Sir John Dugdale Astley, 3rd Baronet

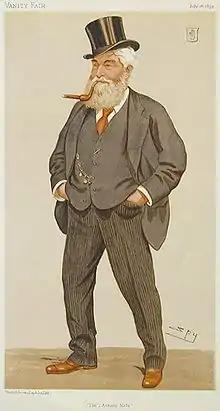
"The Literary Mate", caricature by Spy in "Vanity Fair", 1894

Lieutenant-Colonel Sir John Dugdale Astley, 3rd Baronet (19 February 1828 – 10 October 1894) was an English soldier and sportsman.